Cartonnage

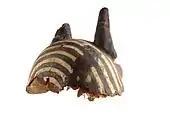
Rear of a cartonnage Anubis mask, Ptolemaic era

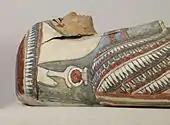
This mummy of an unknown girl has a cartonnage composed of layers of linen and plaster. The Walters Art Museum.

Cartonnage or cartonage is a type of material used in ancient Egyptian funerary masks from the First Intermediate Period to the Roman era. It was made of layers of linen or papyrus covered with plaster. Some of the Fayum mummy portraits are also painted on panels made of cartonnage.